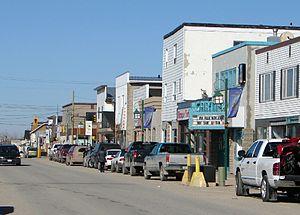
Hearst est une ville à majorité francophone située dans le district de Cochrane, dans le Nord de l'Ontario, au Canada. Sa population est de 5 090 habitants.
La culture franco-ontarienne est la culture particulière à l'Ontario français et aux Franco-Ontariens, c’est-à-dire l’ensemble des traits caractérisant leur manière d’être, de penser, d’agir et de communiquer dans leurs aspects spirituels et matériels, intellectuels et affectifs, circonscrivant leur identité et leurs valeurs et comportements, distinctifs ou non, ainsi que les manifestations traduisant cette manière, au travers des arts, des lettres, des sciences, des modes de vie, des droits, des traditions, des croyances, des symboles, des normes, des institutions, du patrimoine ou des transformations anthropiques.